St. Mary's Forane Church, Athirampuzha

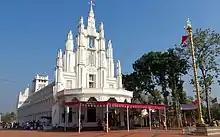
Athirampuzha main church in 2013

St. Mary's Forane Church, Athirampuzha is a Catholic church located in Kottayam district of Kerala, India. Located in a small village named Athirampuzha near Ettumanur, the church is also known as Athirampuzha church. Blessed on August 15, 835 AD, it is one of the oldest church and Christian pilgrim centre in Kottayam district.